Pace of play

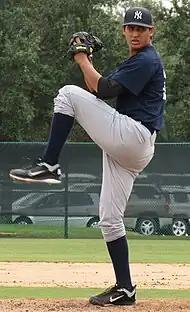
Giovanny Gallegos was one of the slowest pitchers during the 2022 MLB season

In baseball, pace of play refers to the length of time between in-game action, specifically the length of time a pitcher takes between their pitches. A slow pace of play can extend the length of games, which is regarded as an issue in college baseball and professional baseball. To accelerate the pace of play, leagues have instituted rule changes, such as the implementation of a pitch clock in Major League Baseball.